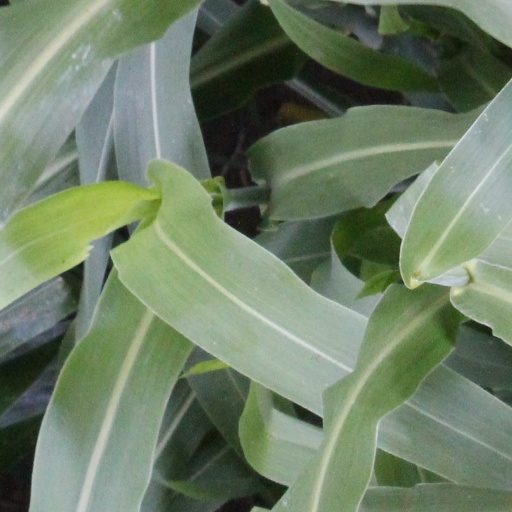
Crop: sorghum